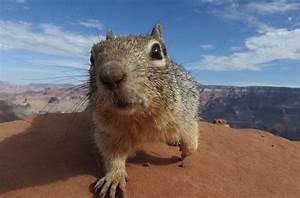
squirrel